Roxen (singer)

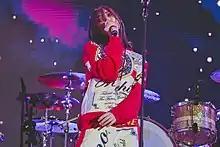
Roxen performing in 2020

In early February 2020, it was reported that Roxen was one of three artists shortlisted to represent Romania at the Eurovision Song Contest 2020; broadcaster Romanian Television (TVR) had collaborated with Global Records for the selection. On 11 February, the singer was revealed by TVR as the Romanian representative. The five songs for "Selecția Națională"—"Alcohol You", "Beautiful Disaster", "Cherry Red", "Colors" and "Storm"—were released on 21 February. "Alcohol You" emerged as the winner of the national final on 1 March. However, on 18 March, the European Broadcasting Union (EBU) announced the cancellation of the Eurovision Song Contest 2020 due to the pandemic of the coronavirus disease 2019 (COVID-19). Although TVR had considered retaining "Alcohol You" as a song for the Eurovision Song Contest 2021, EBU soon after announced that intended 2020 entries were not eligible for the following year. She was nonetheless internally selected for the 2021 contest.